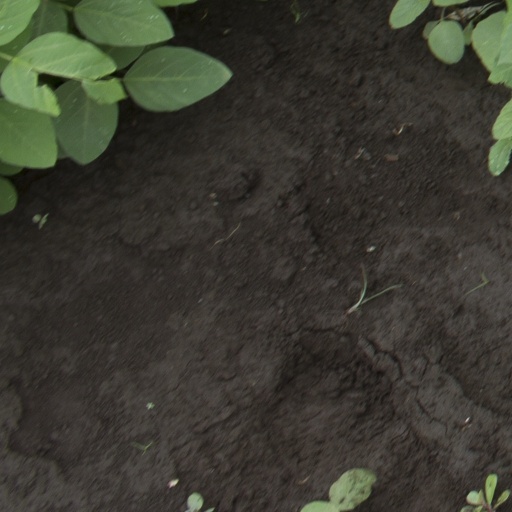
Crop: soybean